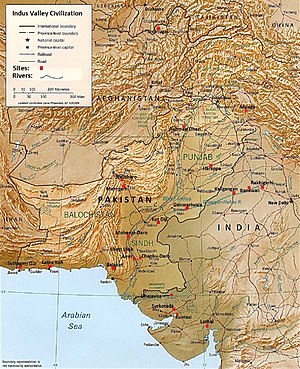
Induskulturen
Induskulturens udbredelse var indenfor det nuværende Afghanistan, Indien og Pakistan.
Induskulturen var en bronzealder-civilisation, som var aktiv i perioden 3300–1300 f.Kr.; modenhedsperiode 2600–1900 f.Kr.. Civilisationen lå i Indusdalen i det nuværende nordøstlige Afghanistan, Pakistan og nordvestlige Indien og var en af verdens første civilisationer.